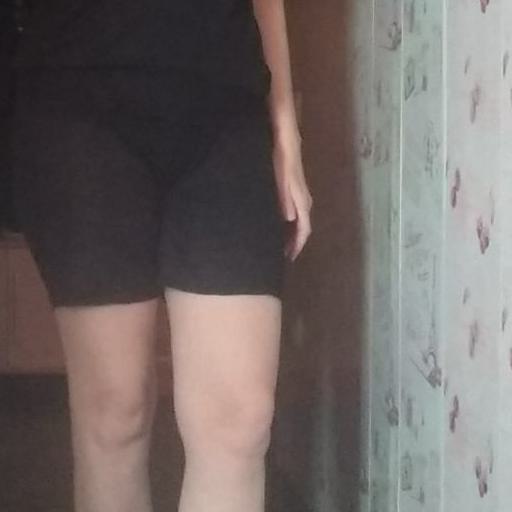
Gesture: no_gesture